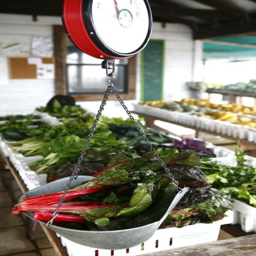
industry eat local shop local like the scale